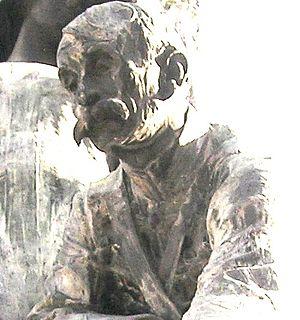
La révolution du Parc, connue également sous le nom de révolution de 1890, est une insurrection civilo-militaire survenue en Argentine en juillet 1890 et organisée par le parti d’opposition Union civique, fondé peu auparavant.